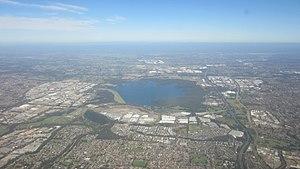
Le Prospect Reservoir est un lac de barrage en amont de la Prospect Creek dans la banlieue du Greater Western Sydney appelée Prospect, en Nouvelle-Galles du Sud. Le barrage est aussi connu sous le nom de Prospect Dam.
Easter Creek est une banlieue de Sydney, en Nouvelle-Galles du Sud en Australie, à environ 35 km à l'ouest du centre de Sydney.